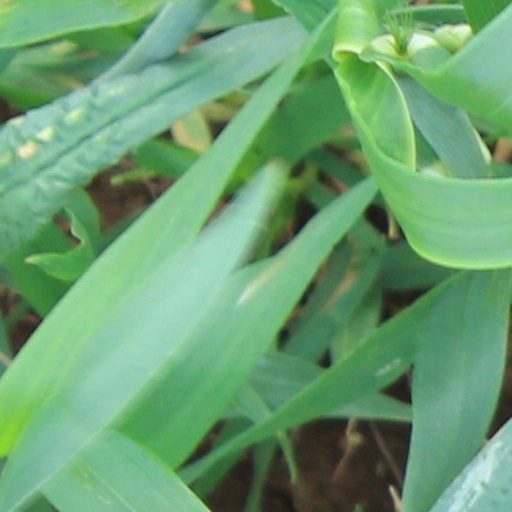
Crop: wheat